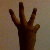
The image shows a hand gesture representing the number 6 in Indian Sign Language.